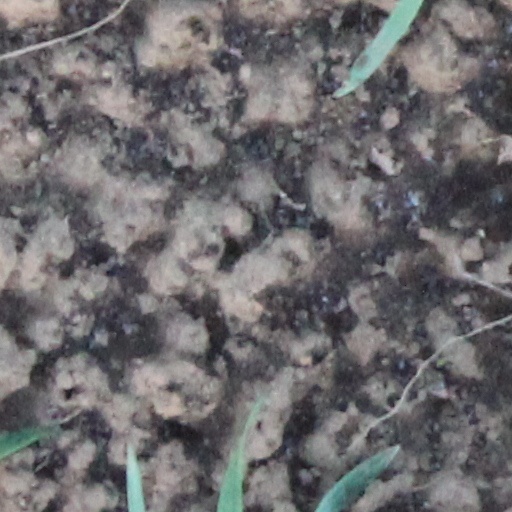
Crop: wheat